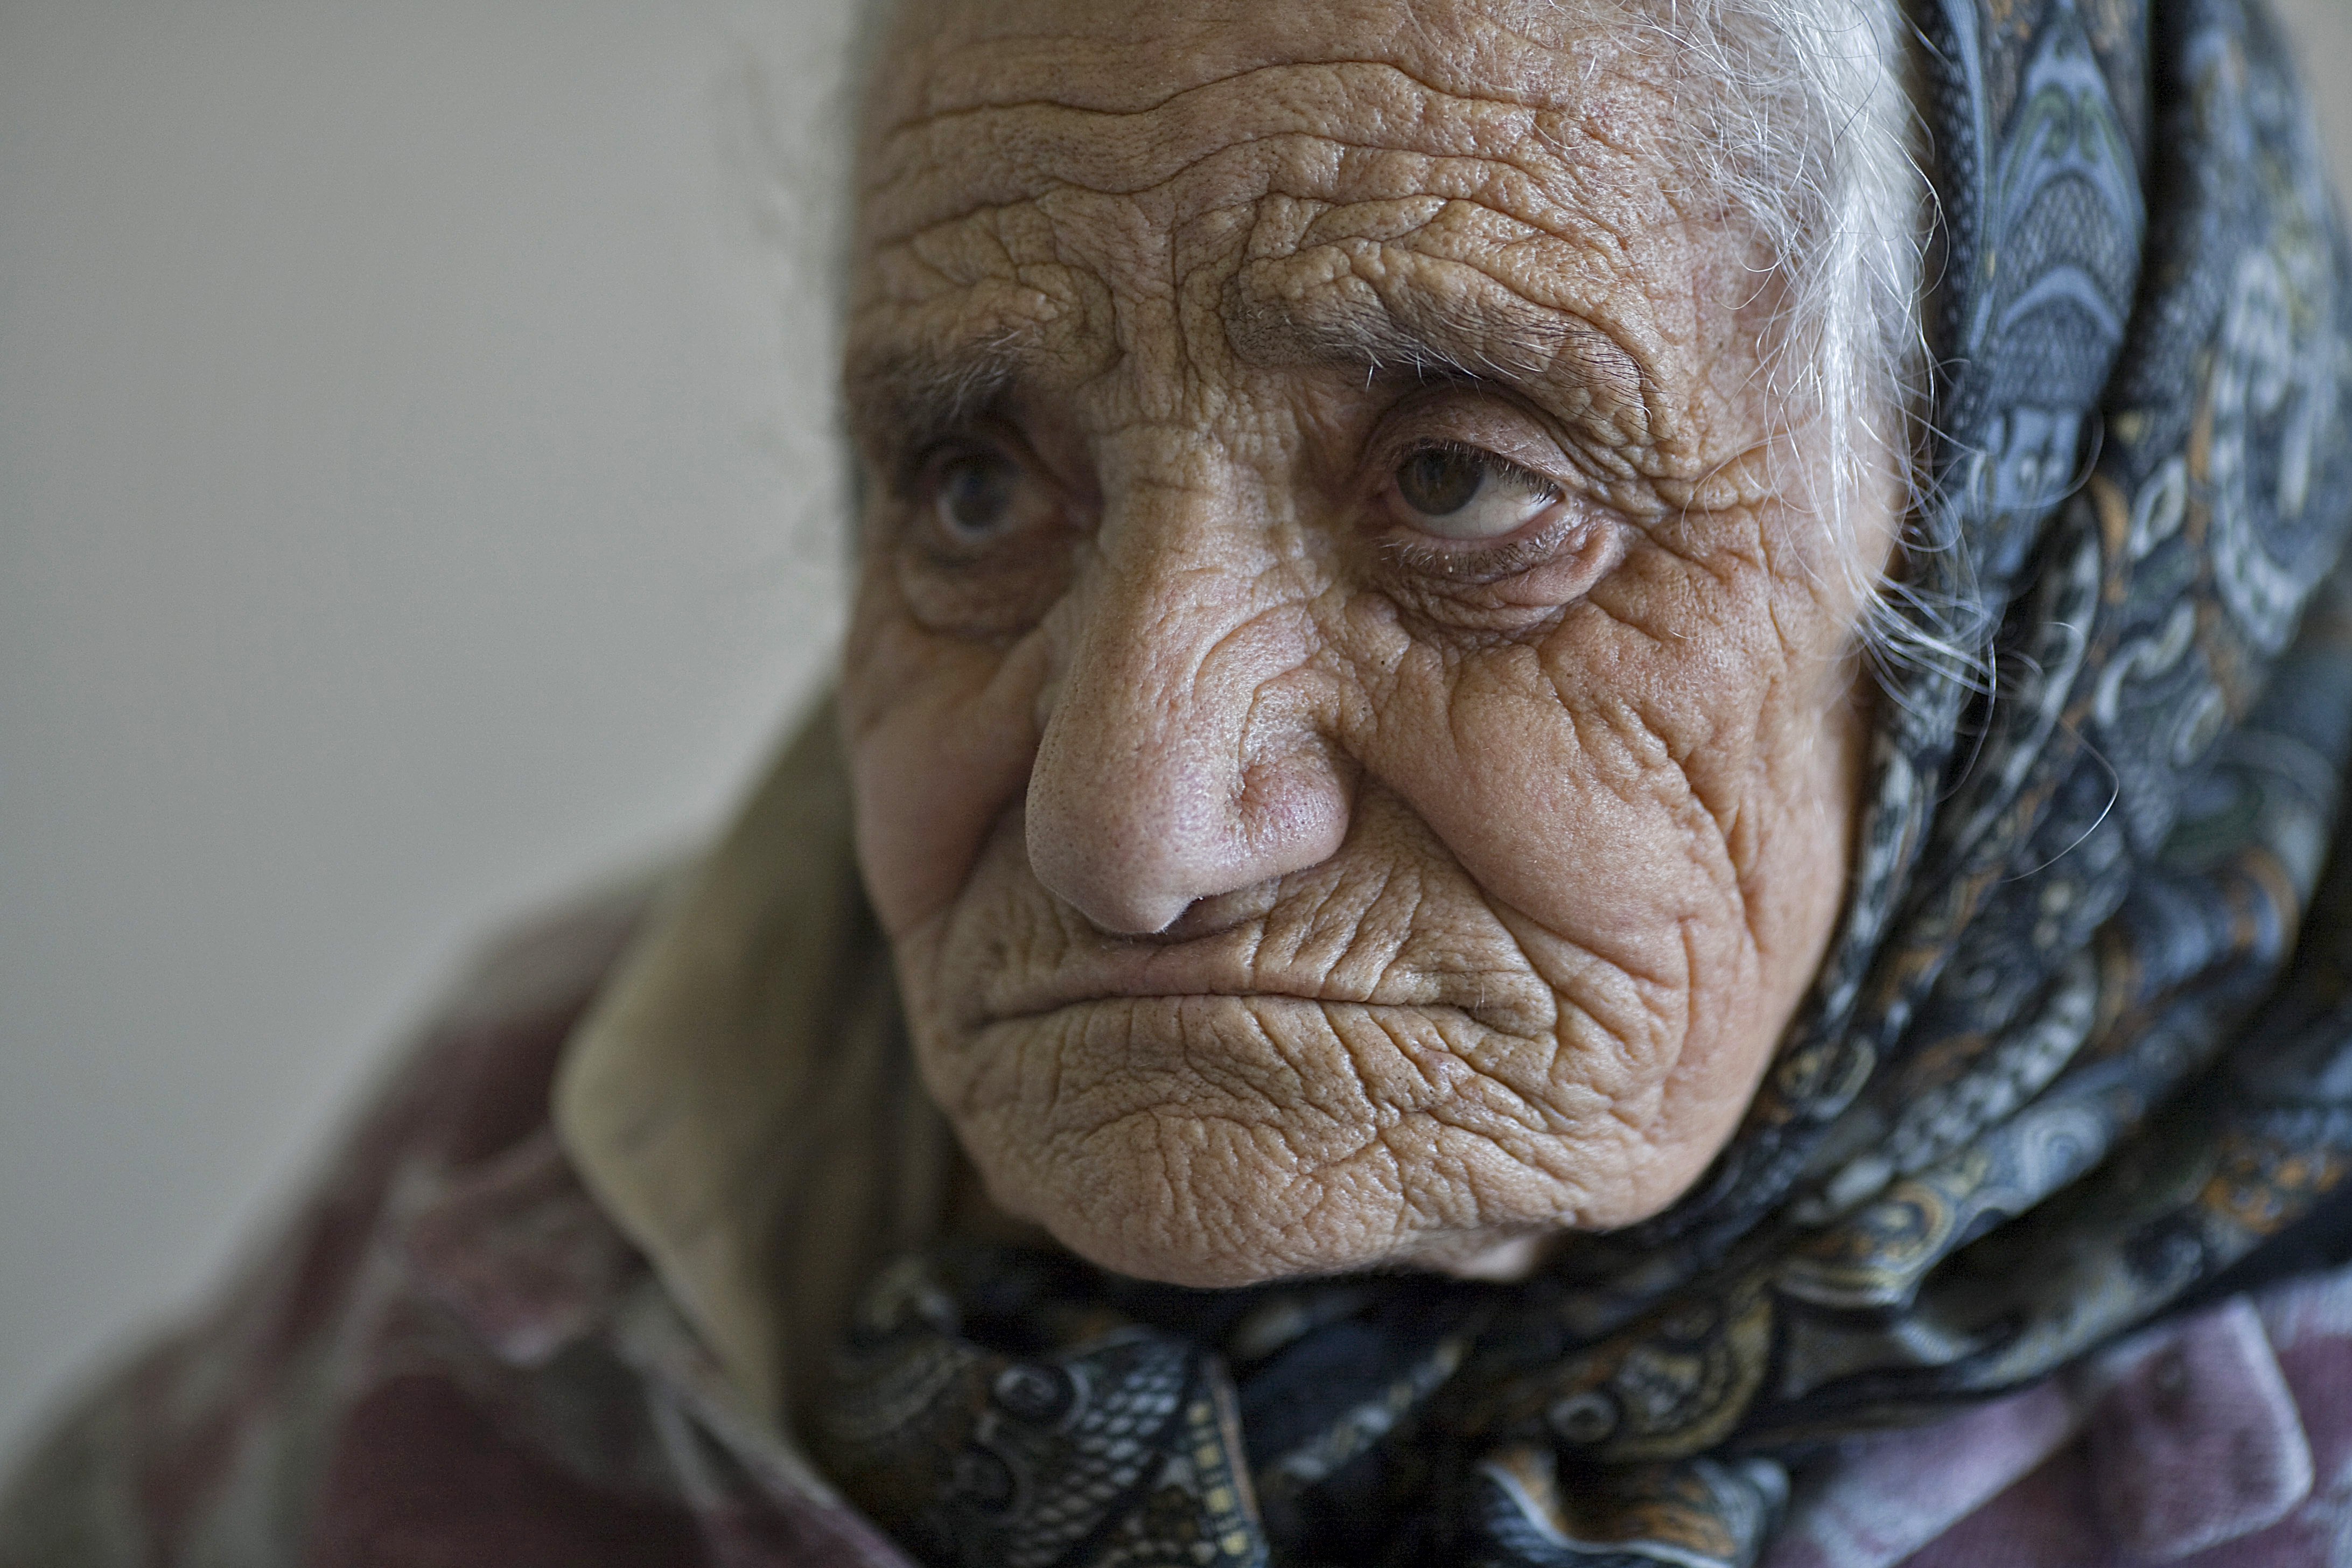
Portrait style: Real Portrait